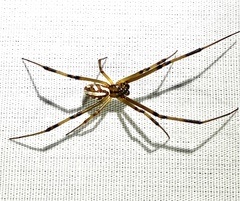
Species: Lactrodectus_hesperus